Southern Pacific 975

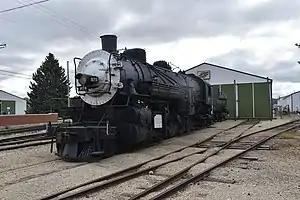
Southern Pacific No. 975 at the Illinois Railway Museum

Southern Pacific 975 is a steam locomotive, built in 1918 by American Locomotive Company at the former Brooks Locomotive Works plant in Dunkirk, New York. It entered service on Southern Pacific subsidiary Texas and New Orleans Railroad in March 1918, where it worked until its retirement in 1957.